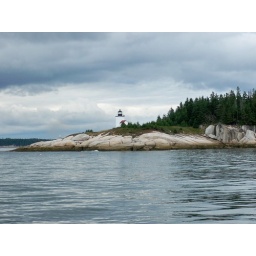
lighthouse against threatening clouds